Nikolaos Balanos

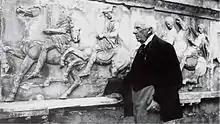
Nikolaos Balanos in the front of the Parthenon frieze.

Nikolaos Balanos (1869 in Athens – 22 September 1943) was a Greek architect. He is best known for his controversial anastylosis (restoration) of monuments on the Acropolis of Athens between 1894 and 1939.